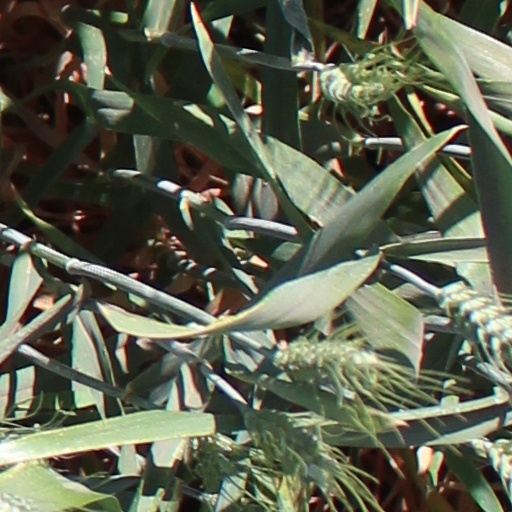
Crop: wheat